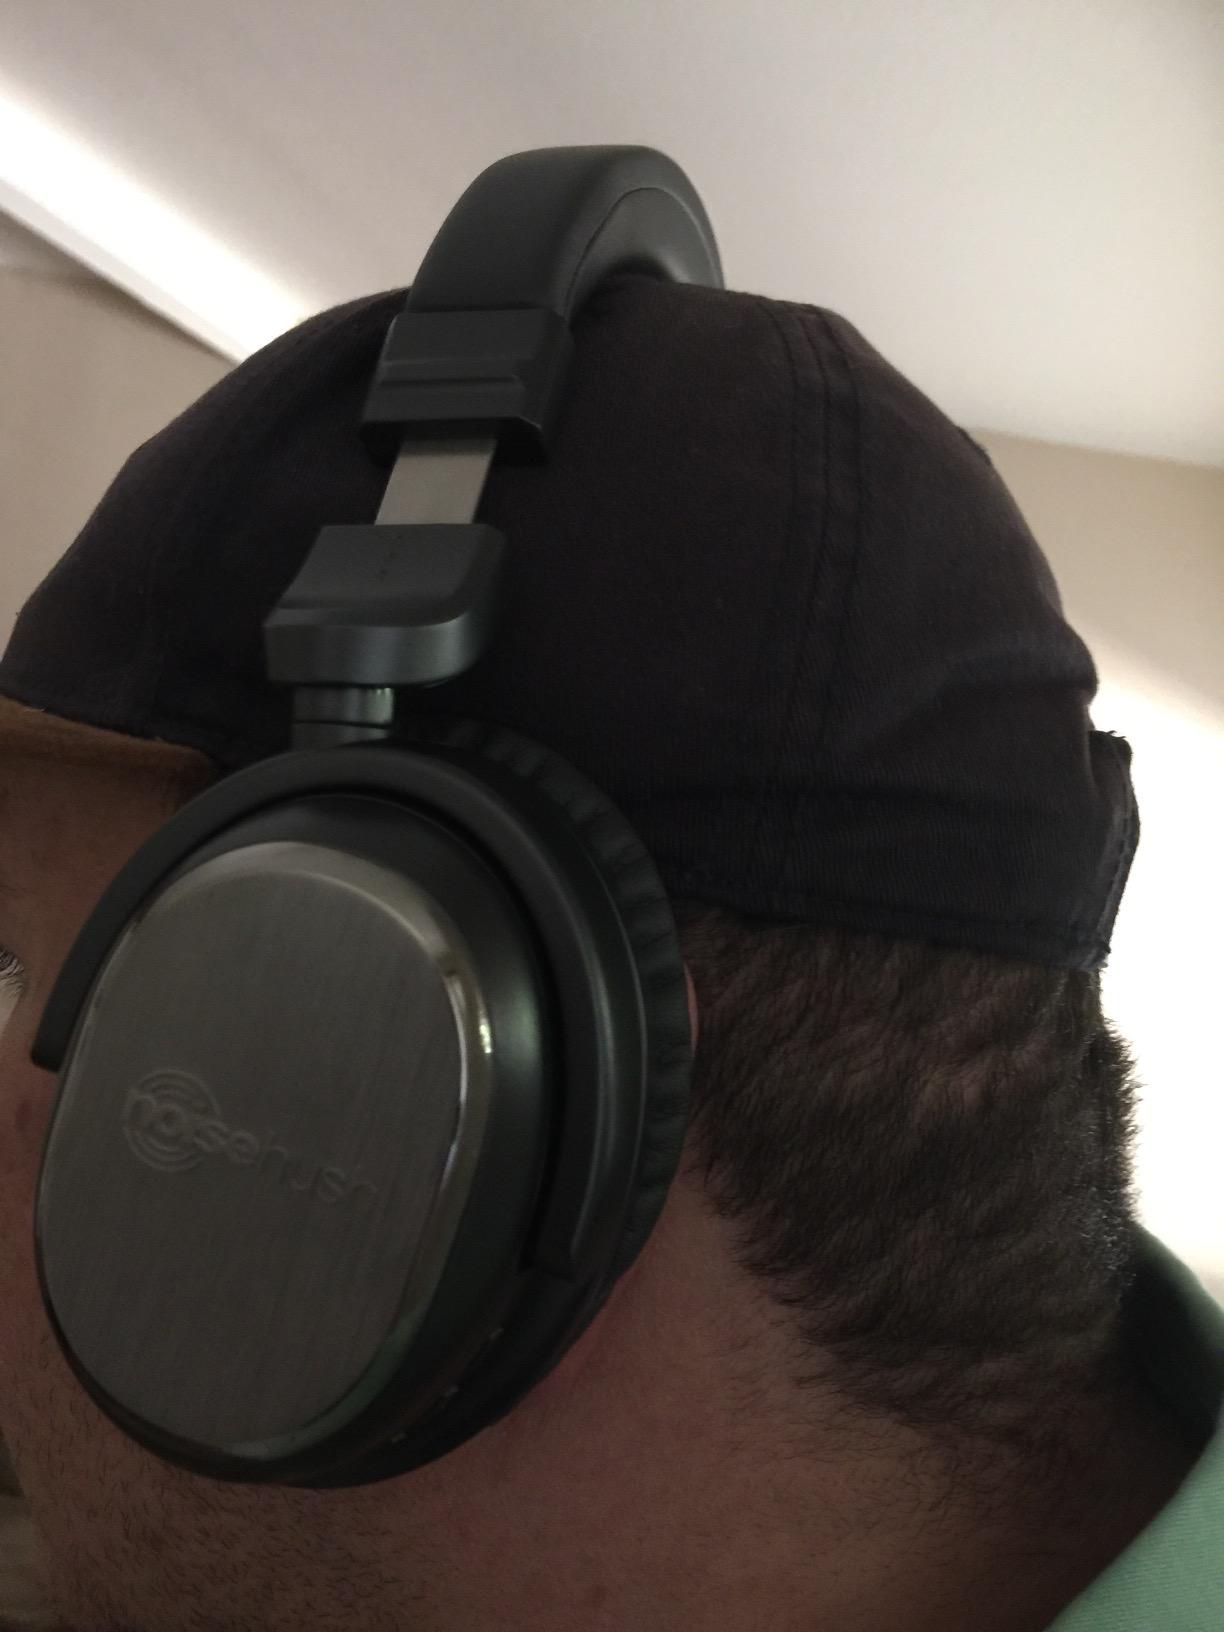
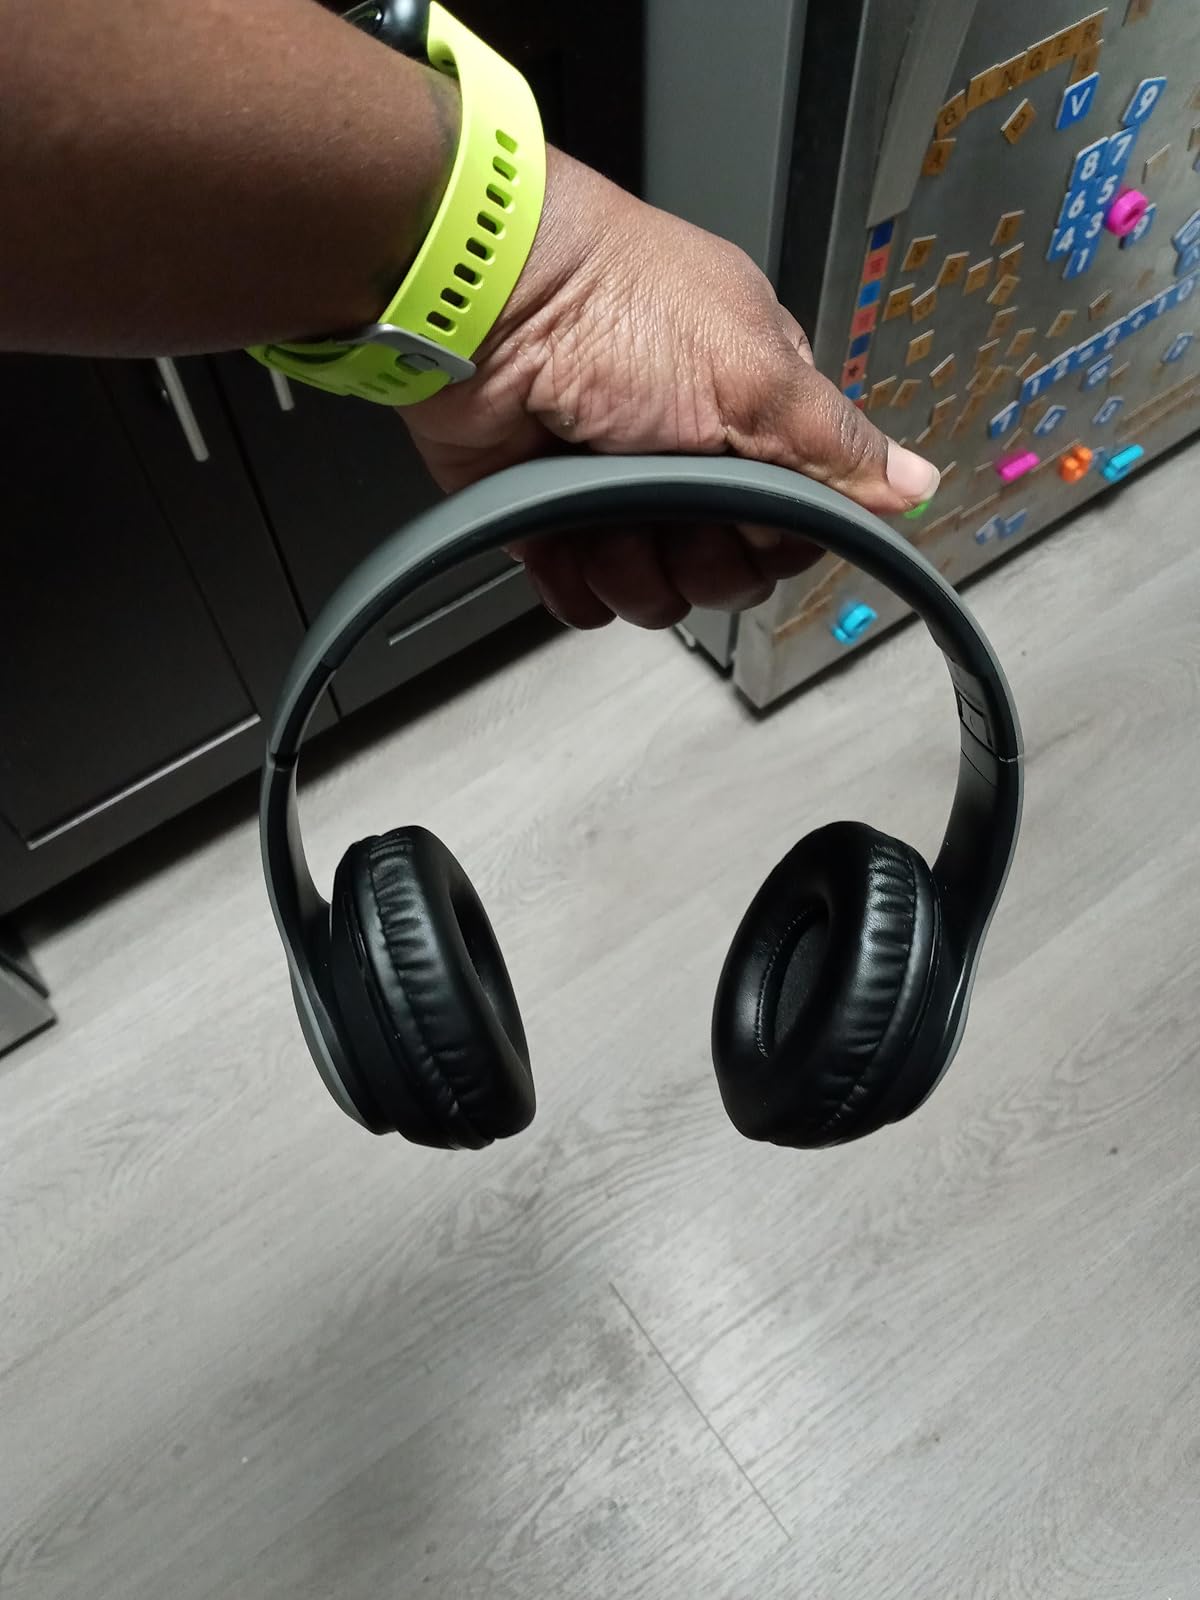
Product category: headphones
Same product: no